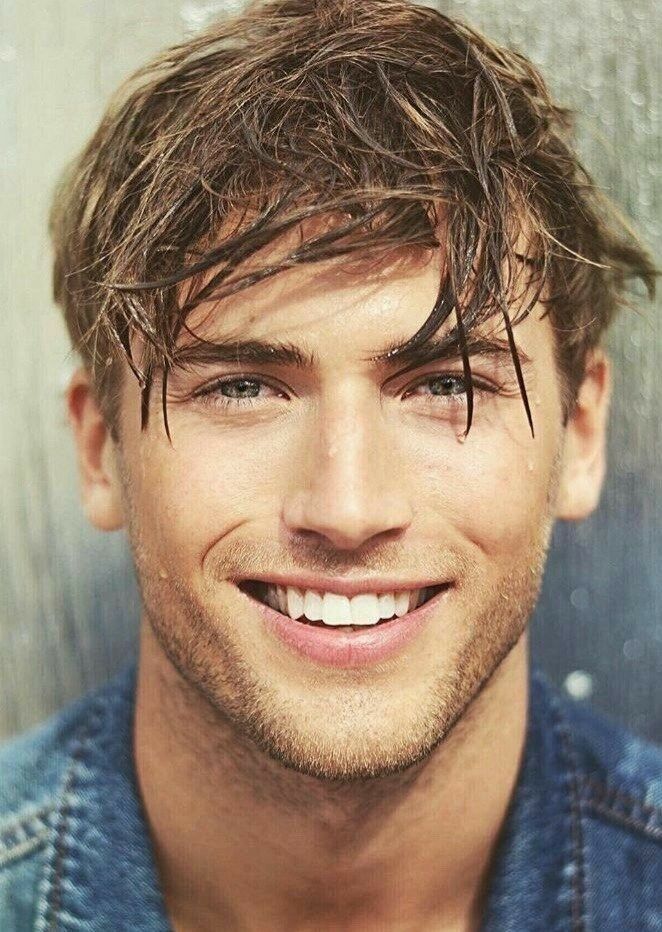
Portrait style: Real Portrait